Robert and Léon Morane

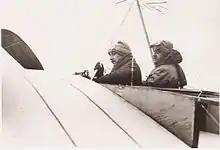
Robert(left) and Léon Morane, at the in 1910

Robert Morane, (10 March 1886, Paris – 28 August 1968, Paris) and his brother Léon Morane (11 April 1885, Paris – 19 October 1918, Paris) were French aviation pioneers.